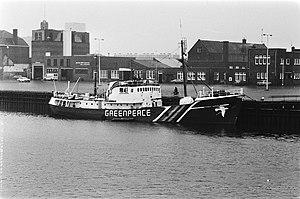
La protection de l'environnement en France, initiée par quelques écrivains, scientifiques et agronomes isolés de la première moitié du XXᵉ siècle, commence véritablement à être prise en charge par l'État à partir des années 1950. À cette protection de la nature par en haut se superpose un mouvement militant écologiste né de Mai 1968. Dans les années 1980, ce mouvement s'essouffle. Mais il a suscité la diffusion des préoccupations environnementales à l'ensemble de la société. À la fin du siècle, la défense de la nature ne concerne plus uniquement des intellectuels, des scientifiques, des hauts fonctionnaires et des militants : elle est aussi prise en charge par des entreprises et des agriculteurs. La protection de l'environnement est devenue un thème politique et un sujet de société.
L'affaire du Rainbow Warrior désigne le sabotage du navire amiral de l'organisation écologiste Greenpeace, le Rainbow Warrior, par les services secrets français le 10 juillet 1985, ainsi que ses suites médiatiques, politiques et judiciaires. Le navire, à quai en Nouvelle-Zélande, était paré à appareiller pour l'atoll de Moruroa afin de protester contre les essais nucléaires français. L'opération de sabotage fut commanditée par le ministre de la Défense français Charles Hernu, avec l'autorisation explicite du président de la République française François Mitterrand. L'opération fit un mort : Fernando Pereira, photographe, membre de l'équipage de Greenpeace.